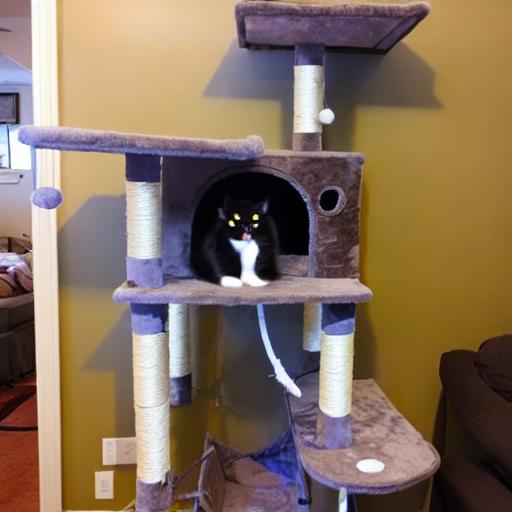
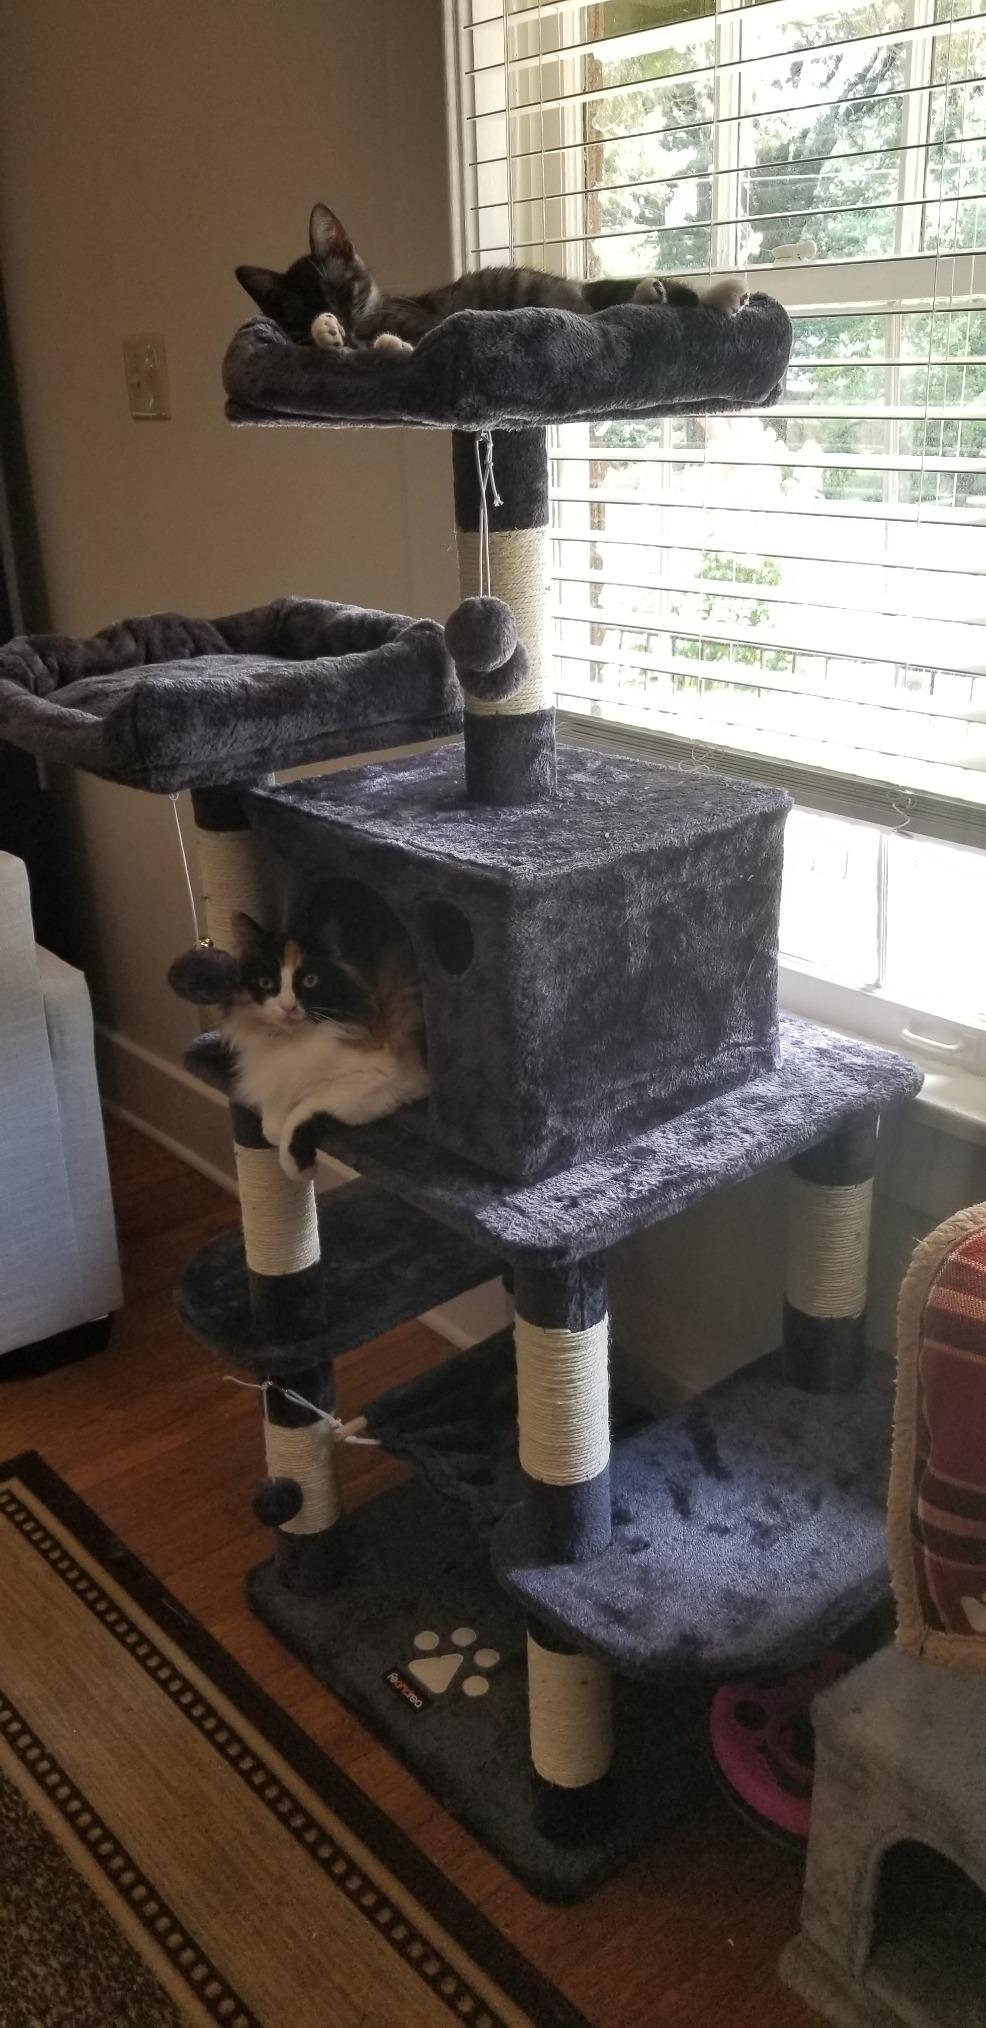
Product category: items_cat tree
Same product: no